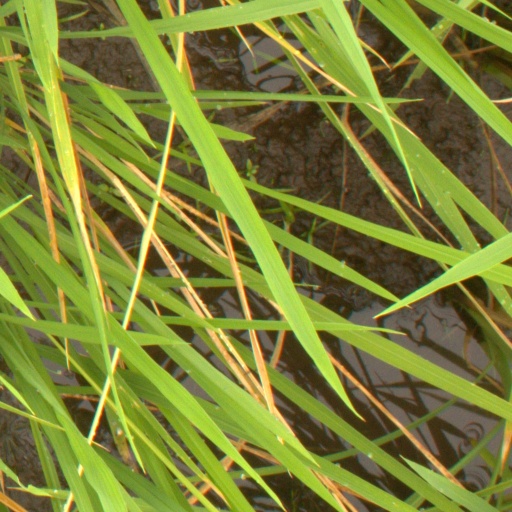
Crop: rice